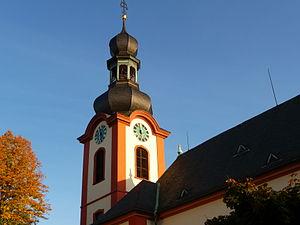
Francesco Rabaliatti est un architecte d'origine italienne qui fut architecte de la cour du prince Charles-Théodore. Rabaliatti figure parmi les architectes baroques les plus importants du Palatinat, aux côtés d'Alessandro Galli da Bibiena, Johann Adam Breunig, Nicolas de Pigage et Johann Jakob Rischer.